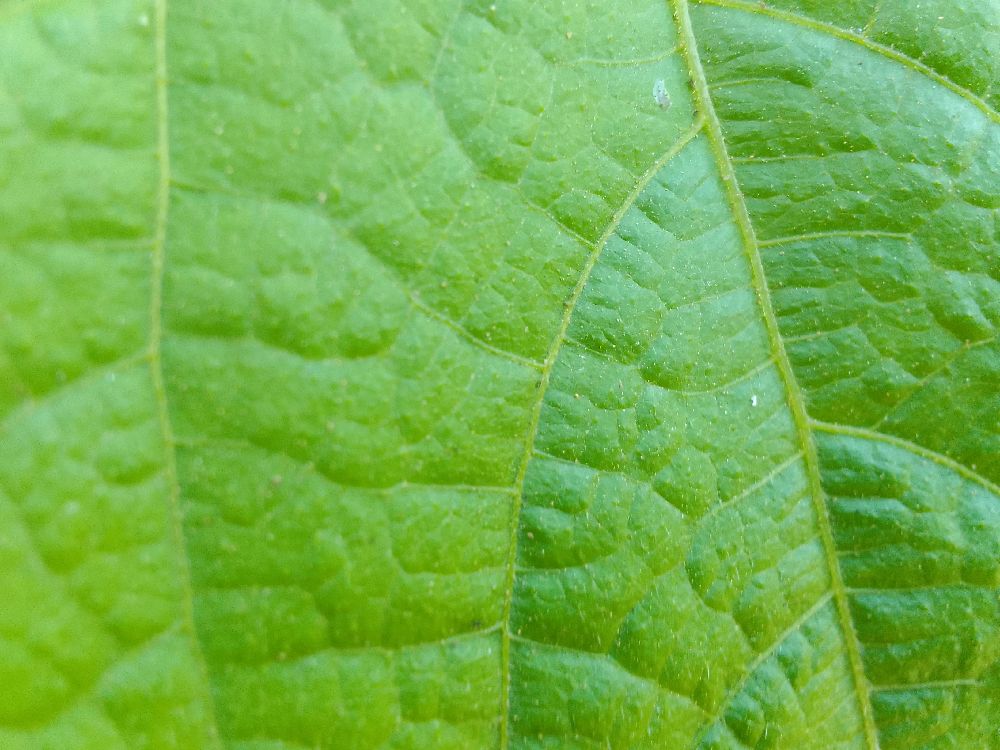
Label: healthy